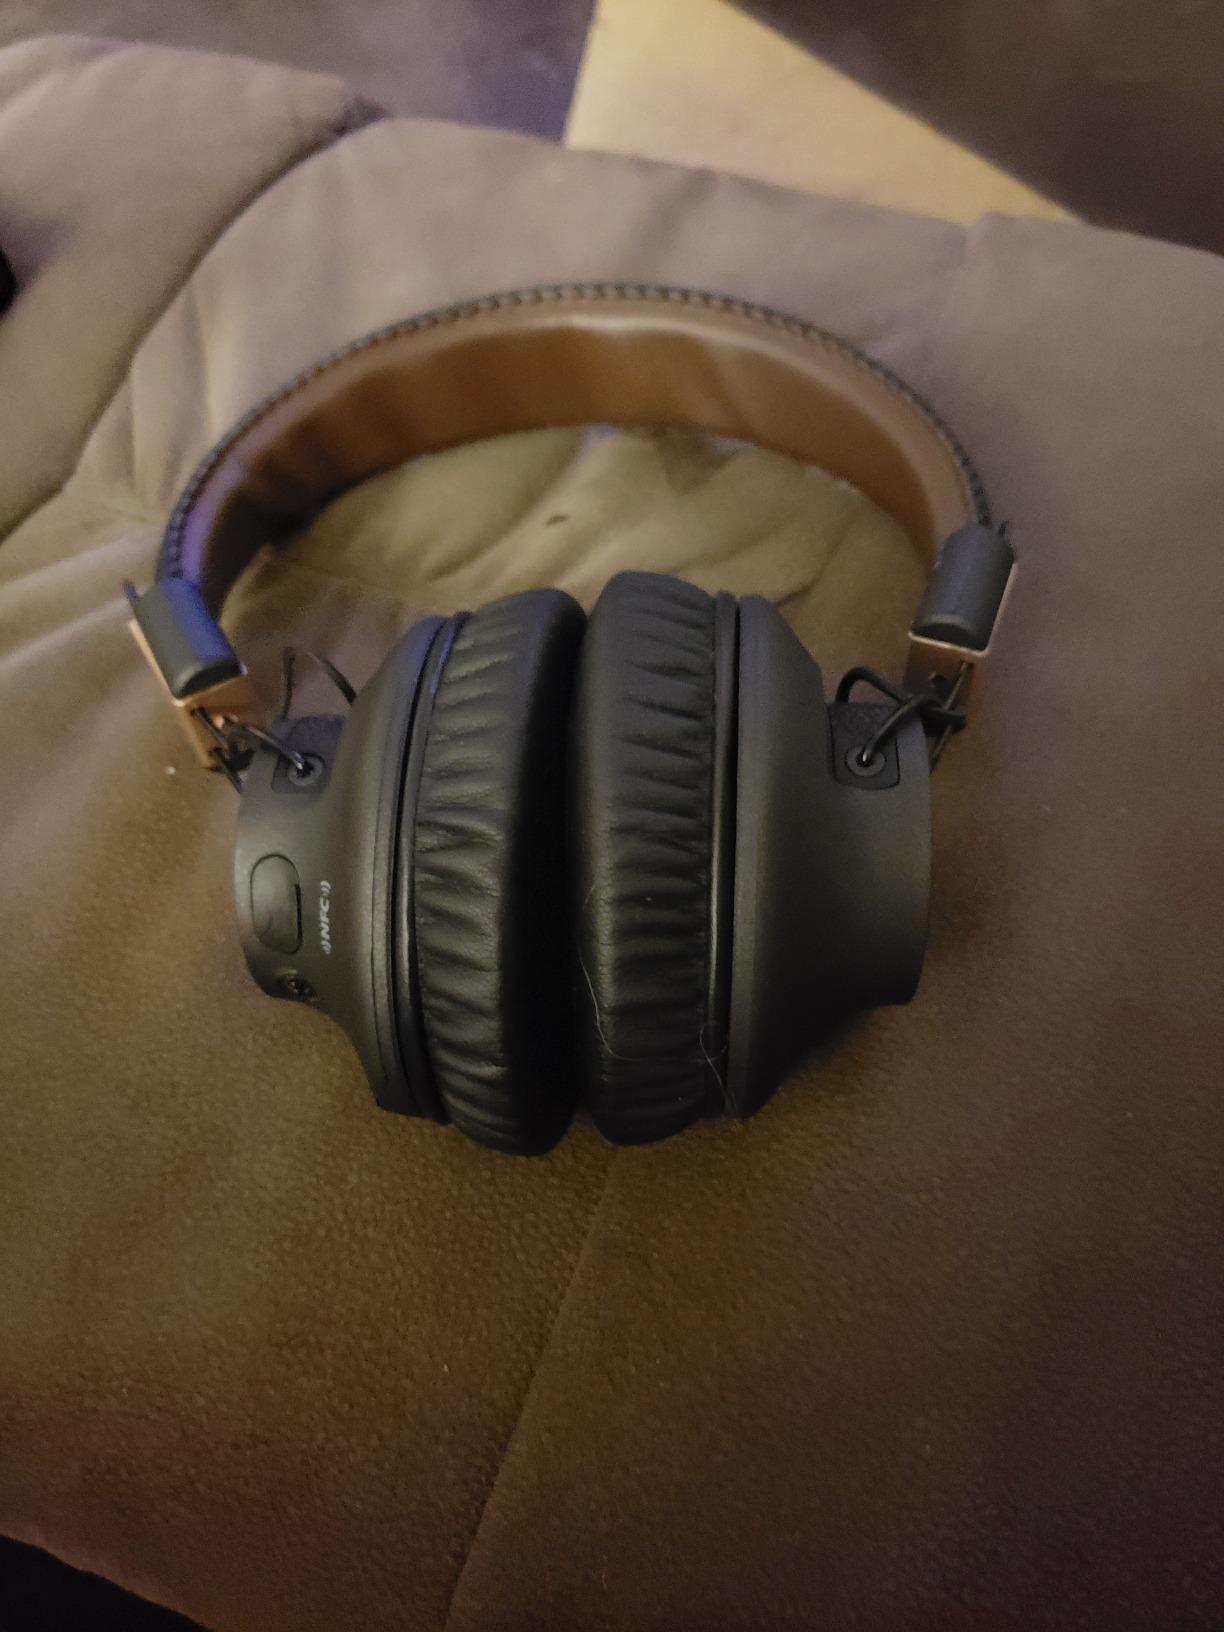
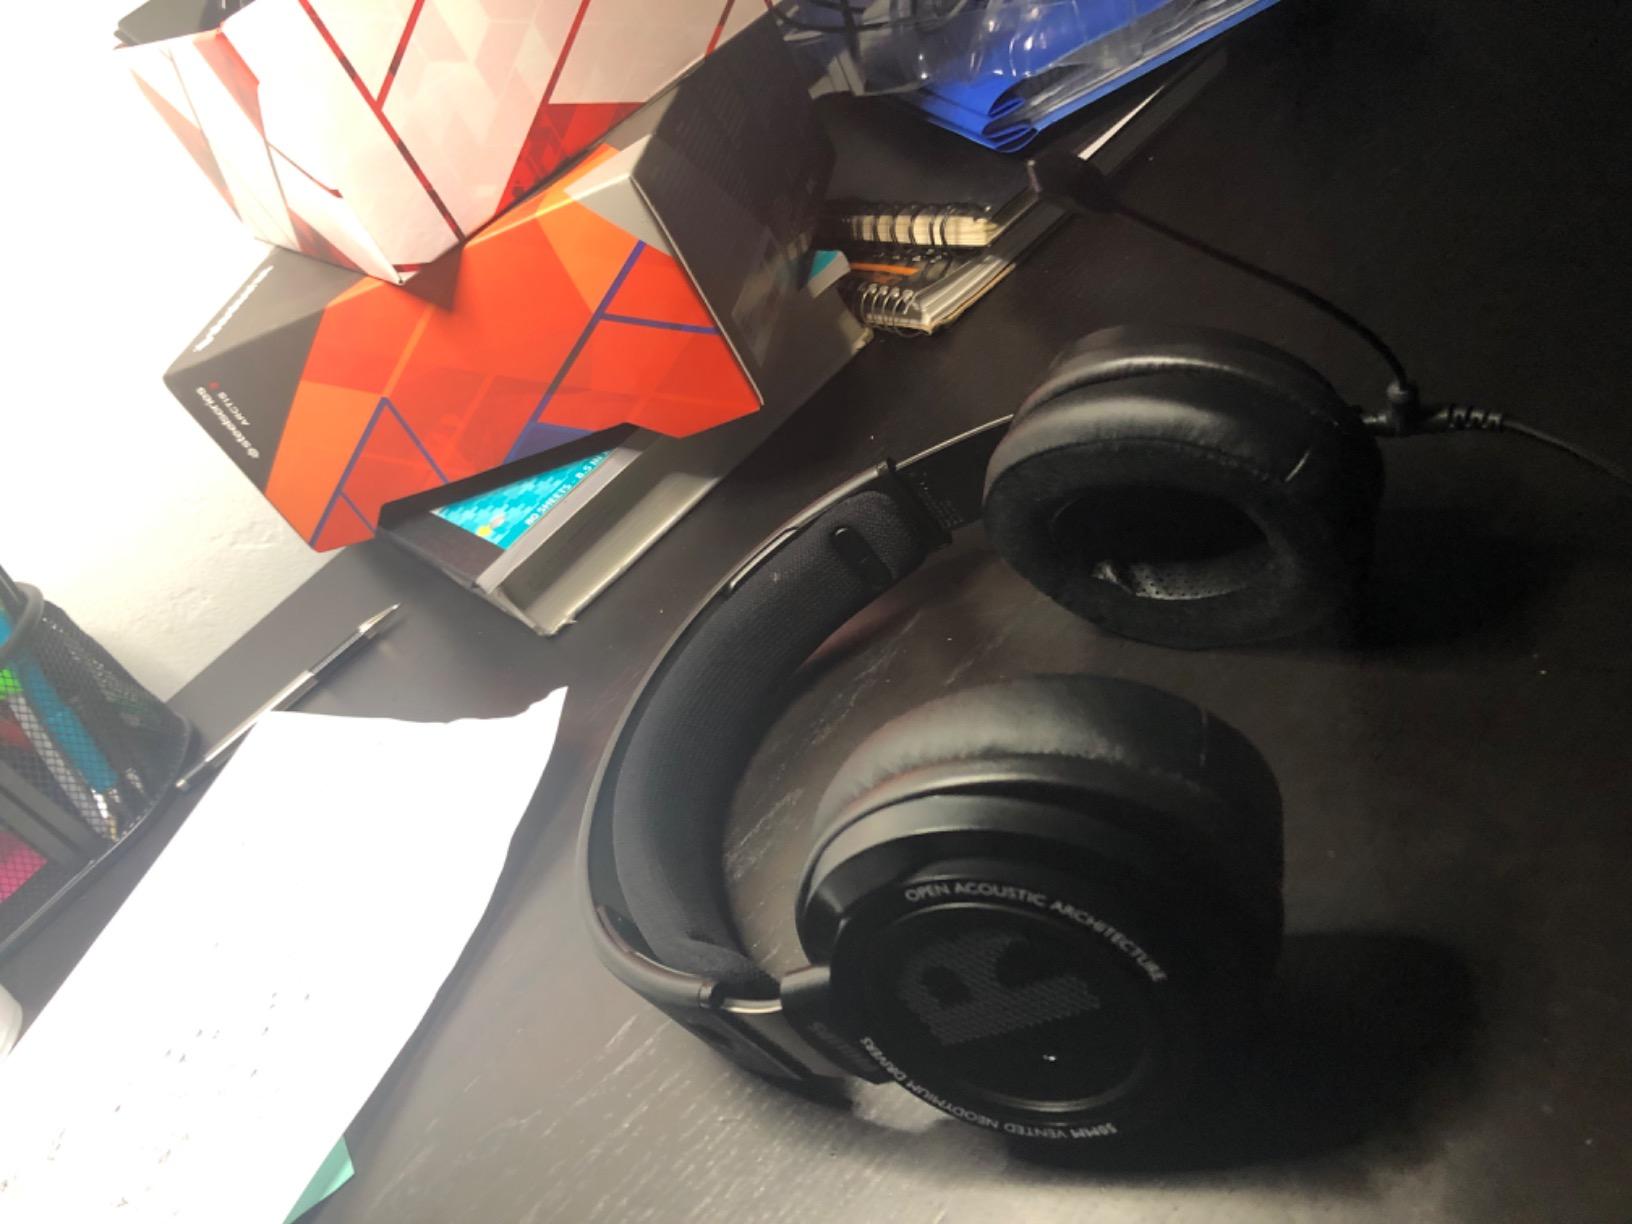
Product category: headphones
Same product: no